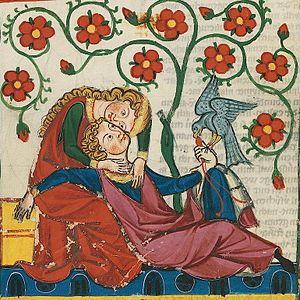
Le Roman de la Rose, appelé aussi Guillaume de Dole, en particulier par les commentateurs de langue anglaise pour éviter toute confusion avec l'ouvrage homonyme beaucoup plus connu, est un long poème de 5 656 vers en langue d'oïl, écrit dans le premier tiers du XIIIᵉ siècle. Le seul exemplaire connu de ce texte se trouve dans un manuscrit rédigé à la fin du XIIIᵉ siècle, conservé à la Bibliothèque apostolique vaticane et contenant trois autres romans connus par ailleurs, Le Chevalier de la Charrette et Le Chevalier au Lion de Chrétien de Troyes et Méraugis de Portlesguez de Raoul de Houdenc. Le manuscrit n'est pas signé, mais les médiévistes s'accordent pour l'attribuer à Jean Renart.
Bianca Lancia la jeune, ou encore Beatrice Lancia, fut la compagne et probablement la quatrième épouse légitime de l'empereur Frédéric II du Saint-Empire. Ils eurent trois enfants : Constance, impératrice de Byzance ; Manfred, roi de Sicile ; et Violante, comtesse de Caserte.